Edward I of England

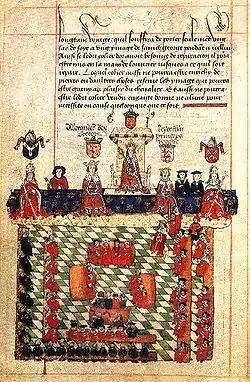
16th-century illustration of Edward I presiding over Parliament. The scene shows Alexander III of Scotland and Llywelyn ap Gruffudd of Wales on either side of Edward; an episode that never occurred.

Edward's reign saw an overhaul of the coinage system, which was in a poor state by 1279. Compared to the coinage already circulating at the time of Edward's accession, the new coins issued proved to be of superior quality. In addition to minting pennies, halfpences and farthings, a new denomination called the groat (which proved to be unsuccessful) was introduced. The coinmaking process itself was also improved. The moneyer William Turnemire introduced a novel method of minting coins that involved cutting blank coins from a silver rod, in contrast with the old practice of stamping them out from sheets; this technique proved to be efficient. The practice of minting coins with the moneyer's name on them became obsolete under Edward's rule because England's mint administration became far more centralised under the Crown's authority. During this time, English coins were frequently counterfeited on the Continent, especially the Low Countries, and despite a ban in 1283, English coinage was secretly exported to the European continent. In August 1280, Edward forbade the usage of the old long cross coinage, which forced the populace to switch to the newly minted versions. Records indicate that the coinage overhaul successfully provided England with a stable currency.